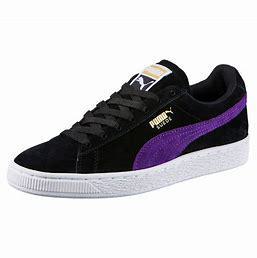
Brand: Puma
Model: Suede